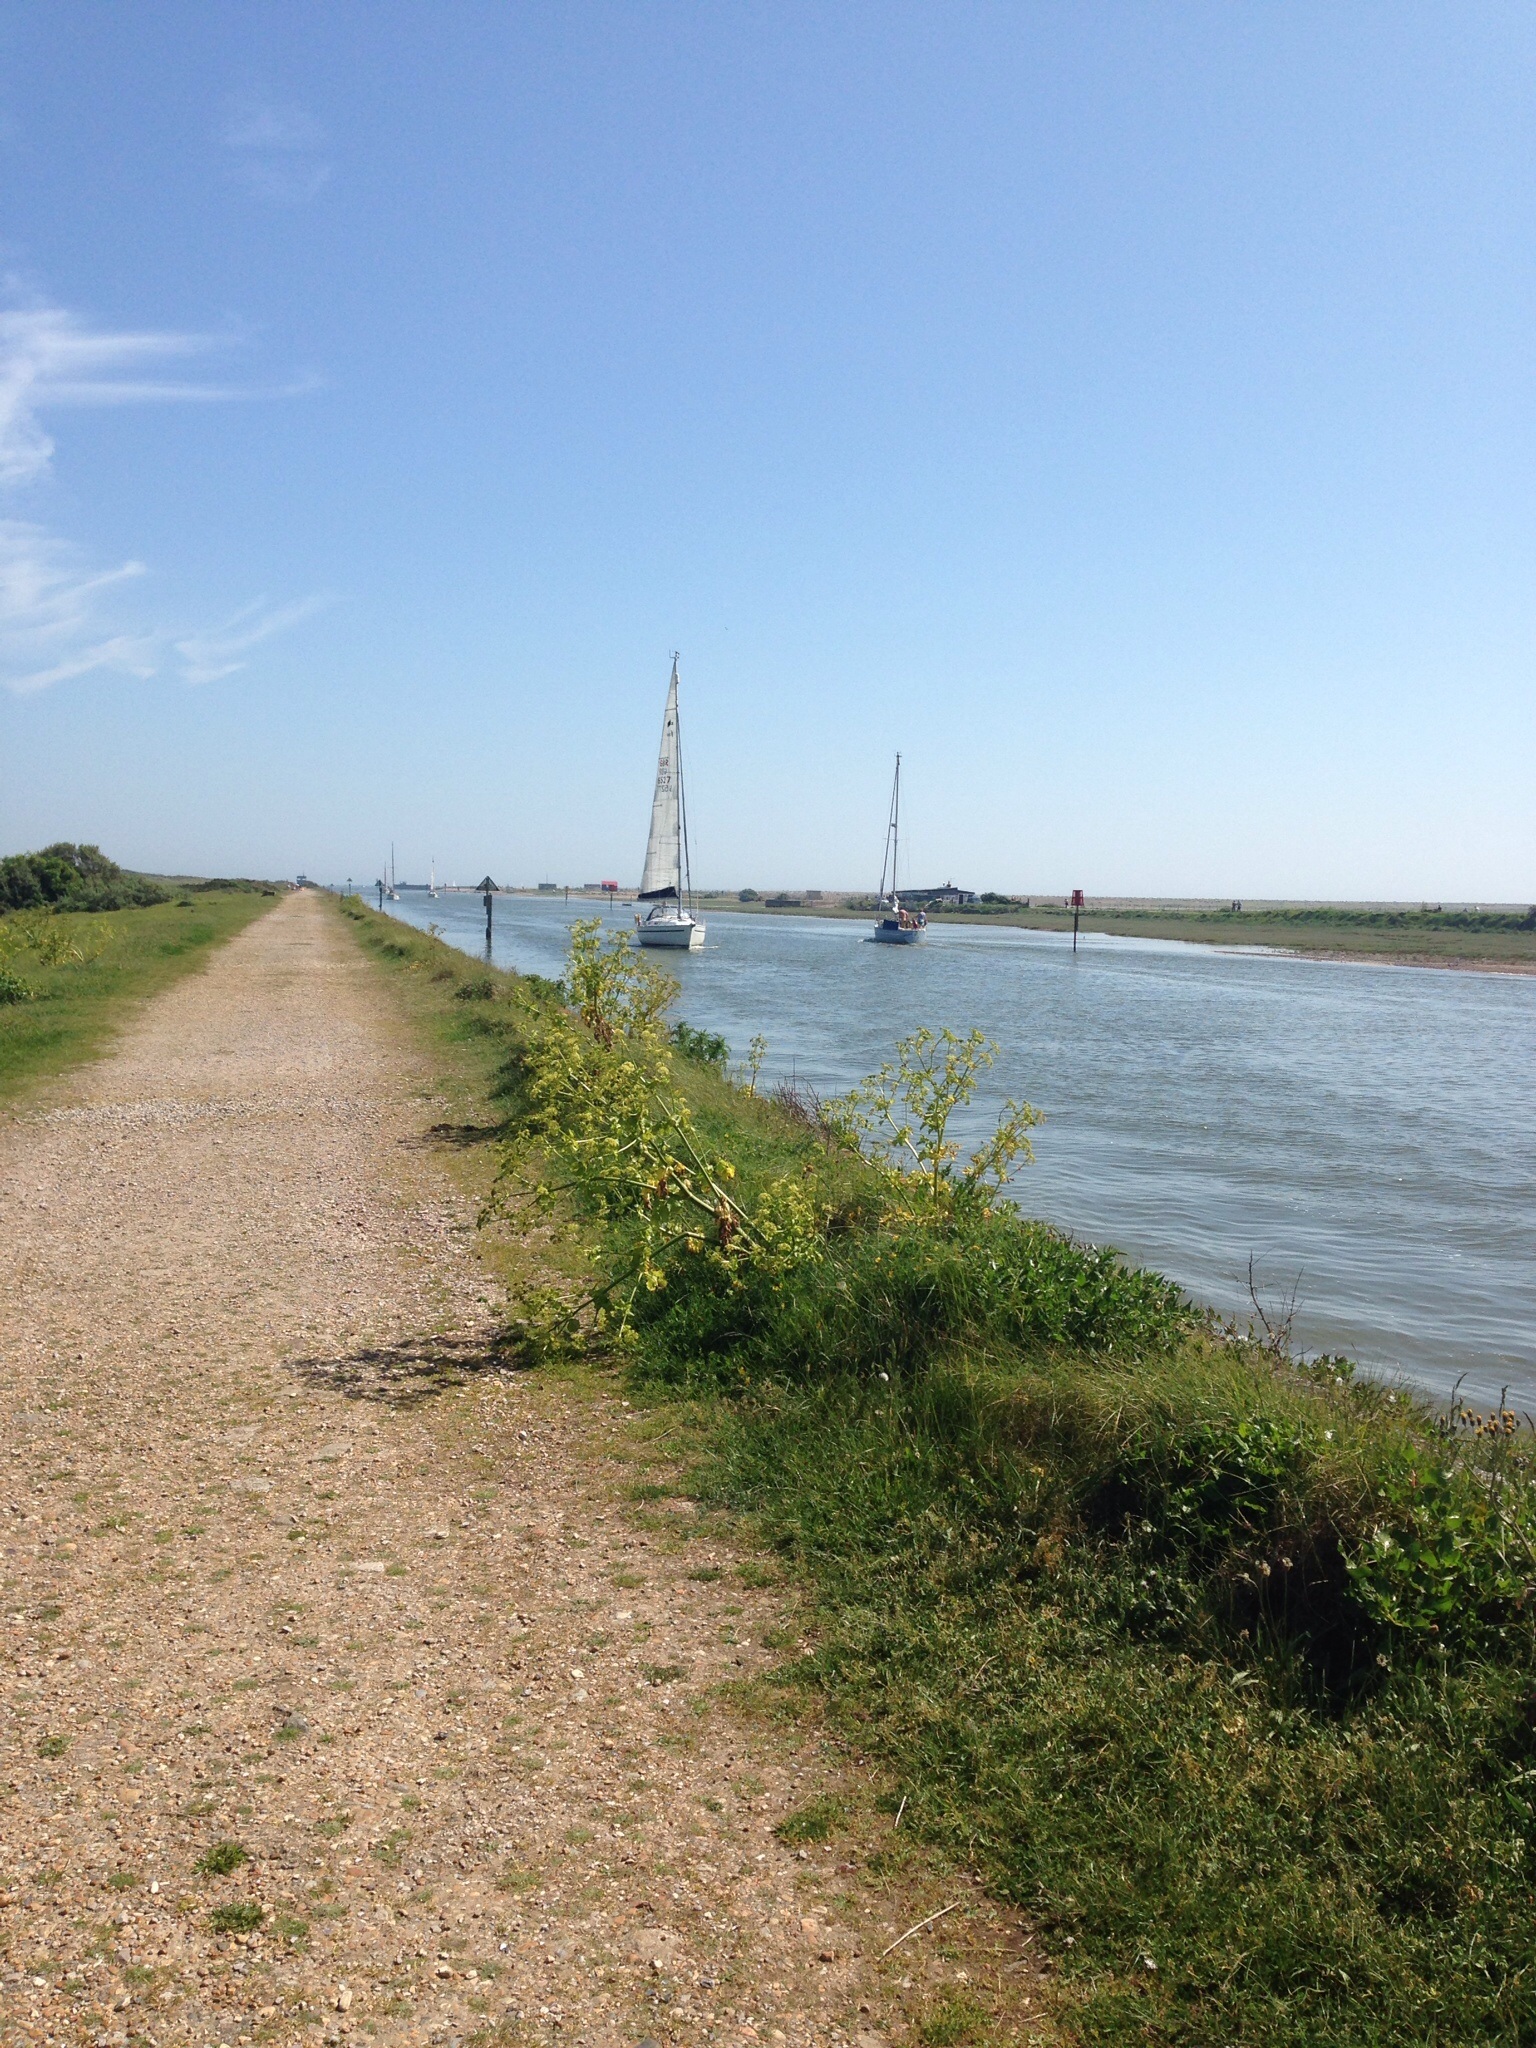
beach, sea, coast, marsh, shore, lake, river, walkway, bay, reservoir, waterway, england, sunny, rye, wetland